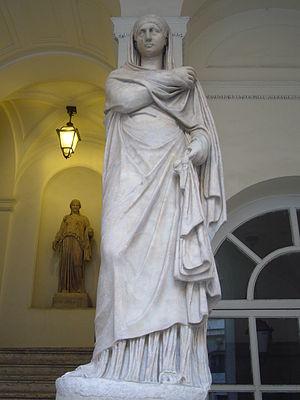
Statue d'une vestale exposée au palais Braschi à Rome (Latium, Italie).
Une vestale est une prêtresse de la Rome antique dédiée à Vesta. Le collège des vestales et son bien-être sont considérés comme essentiels au maintien et à la sécurité de Rome. Elles doivent entretenir le foyer public du temple de Vesta situé dans le Forum romain. Les vestales sont libérées des obligations sociales habituelles de se marier et de donner naissance à des enfants, et font vœu de chasteté pendant 30 ans afin de se consacrer à l'étude et au respect des rituels de l'État interdits aux collèges de prêtres masculins.